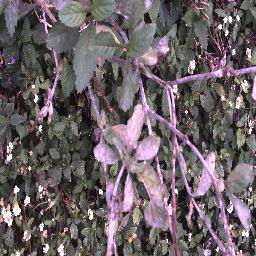
Label: snake_weed